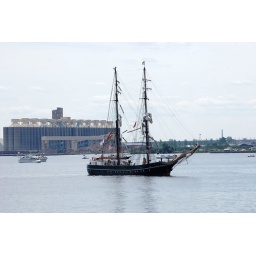
The brigantine &amp;quot;Roald Amundsen&amp;quot; was built in 1952. The ships sails from its home port in Wolgast, Germany.